Turntablism

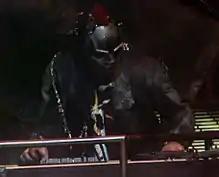
Sid Wilson of Slipknot operating direct-drive turntables at Mayhem Festival in 2008.

Turntablism has origins in the invention of direct-drive turntables. Early belt-drive turntables were unsuitable for turntablism, since they had a slow start-up time, and they were prone to wear-and-tear and breakage, as the belt would break from backspinning or scratching. The first direct-drive turntable was invented by Shuichi Obata, an engineer at Matsushita (now Panasonic), based in Osaka, Japan. It eliminated belts, and instead employed a motor to directly drive a platter on which a vinyl record rests. In 1969, Matsushita released it as the SP-10, the first direct-drive turntable on the market, and the first in their influential Technics series of turntables. In 1971, Matsushita released the Technics SL-1100. Due to its strong motor, durability, and fidelity, it was adopted by early hip hop artists.